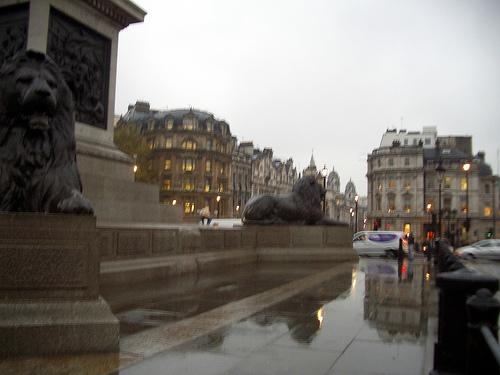
Weather: rain or strom